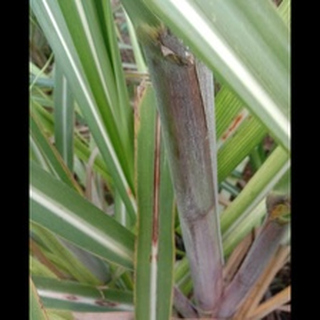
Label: sugarcane_red_rot